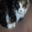
Label: cat